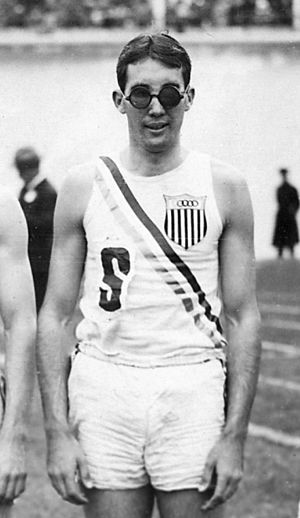
Emerson Spencer
Emerson Lane Bud Spencer var en amerikansk atlet som deltog i de olympiske lege 1928 i Amsterdam.